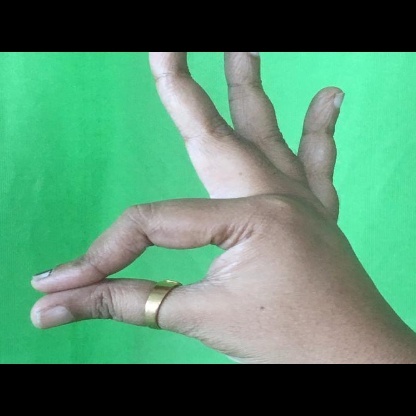
Mudra: Hamsasyam